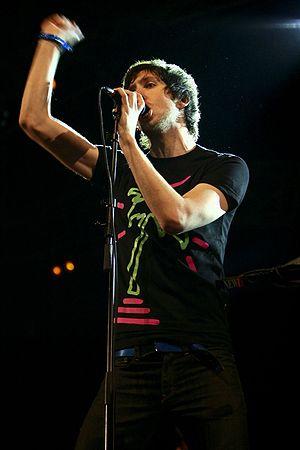
Calvin Harris aux Eurockéennes 2008
Adam Richard Wiles dit Calvin Harris est un disc jockey, chanteur et producteur de musique électronique britannique né le 17 janvier 1984 à Dumfries en Écosse. Surnommé « le nouveau roi de l'electropop » par la presse spécialisée, son premier album I Created Disco sorti en 2007 est disque d'or au Royaume-Uni grâce aux morceaux Acceptable in the 80s et The Girls. Il est également auteur et producteur de morceaux d'autres artistes, tels que In My Arms et Heart Beat Rock sur l'album X de Kylie Minogue, et Dance Wiv Me en collaboration avec le rappeur anglais Dizzee Rascal.